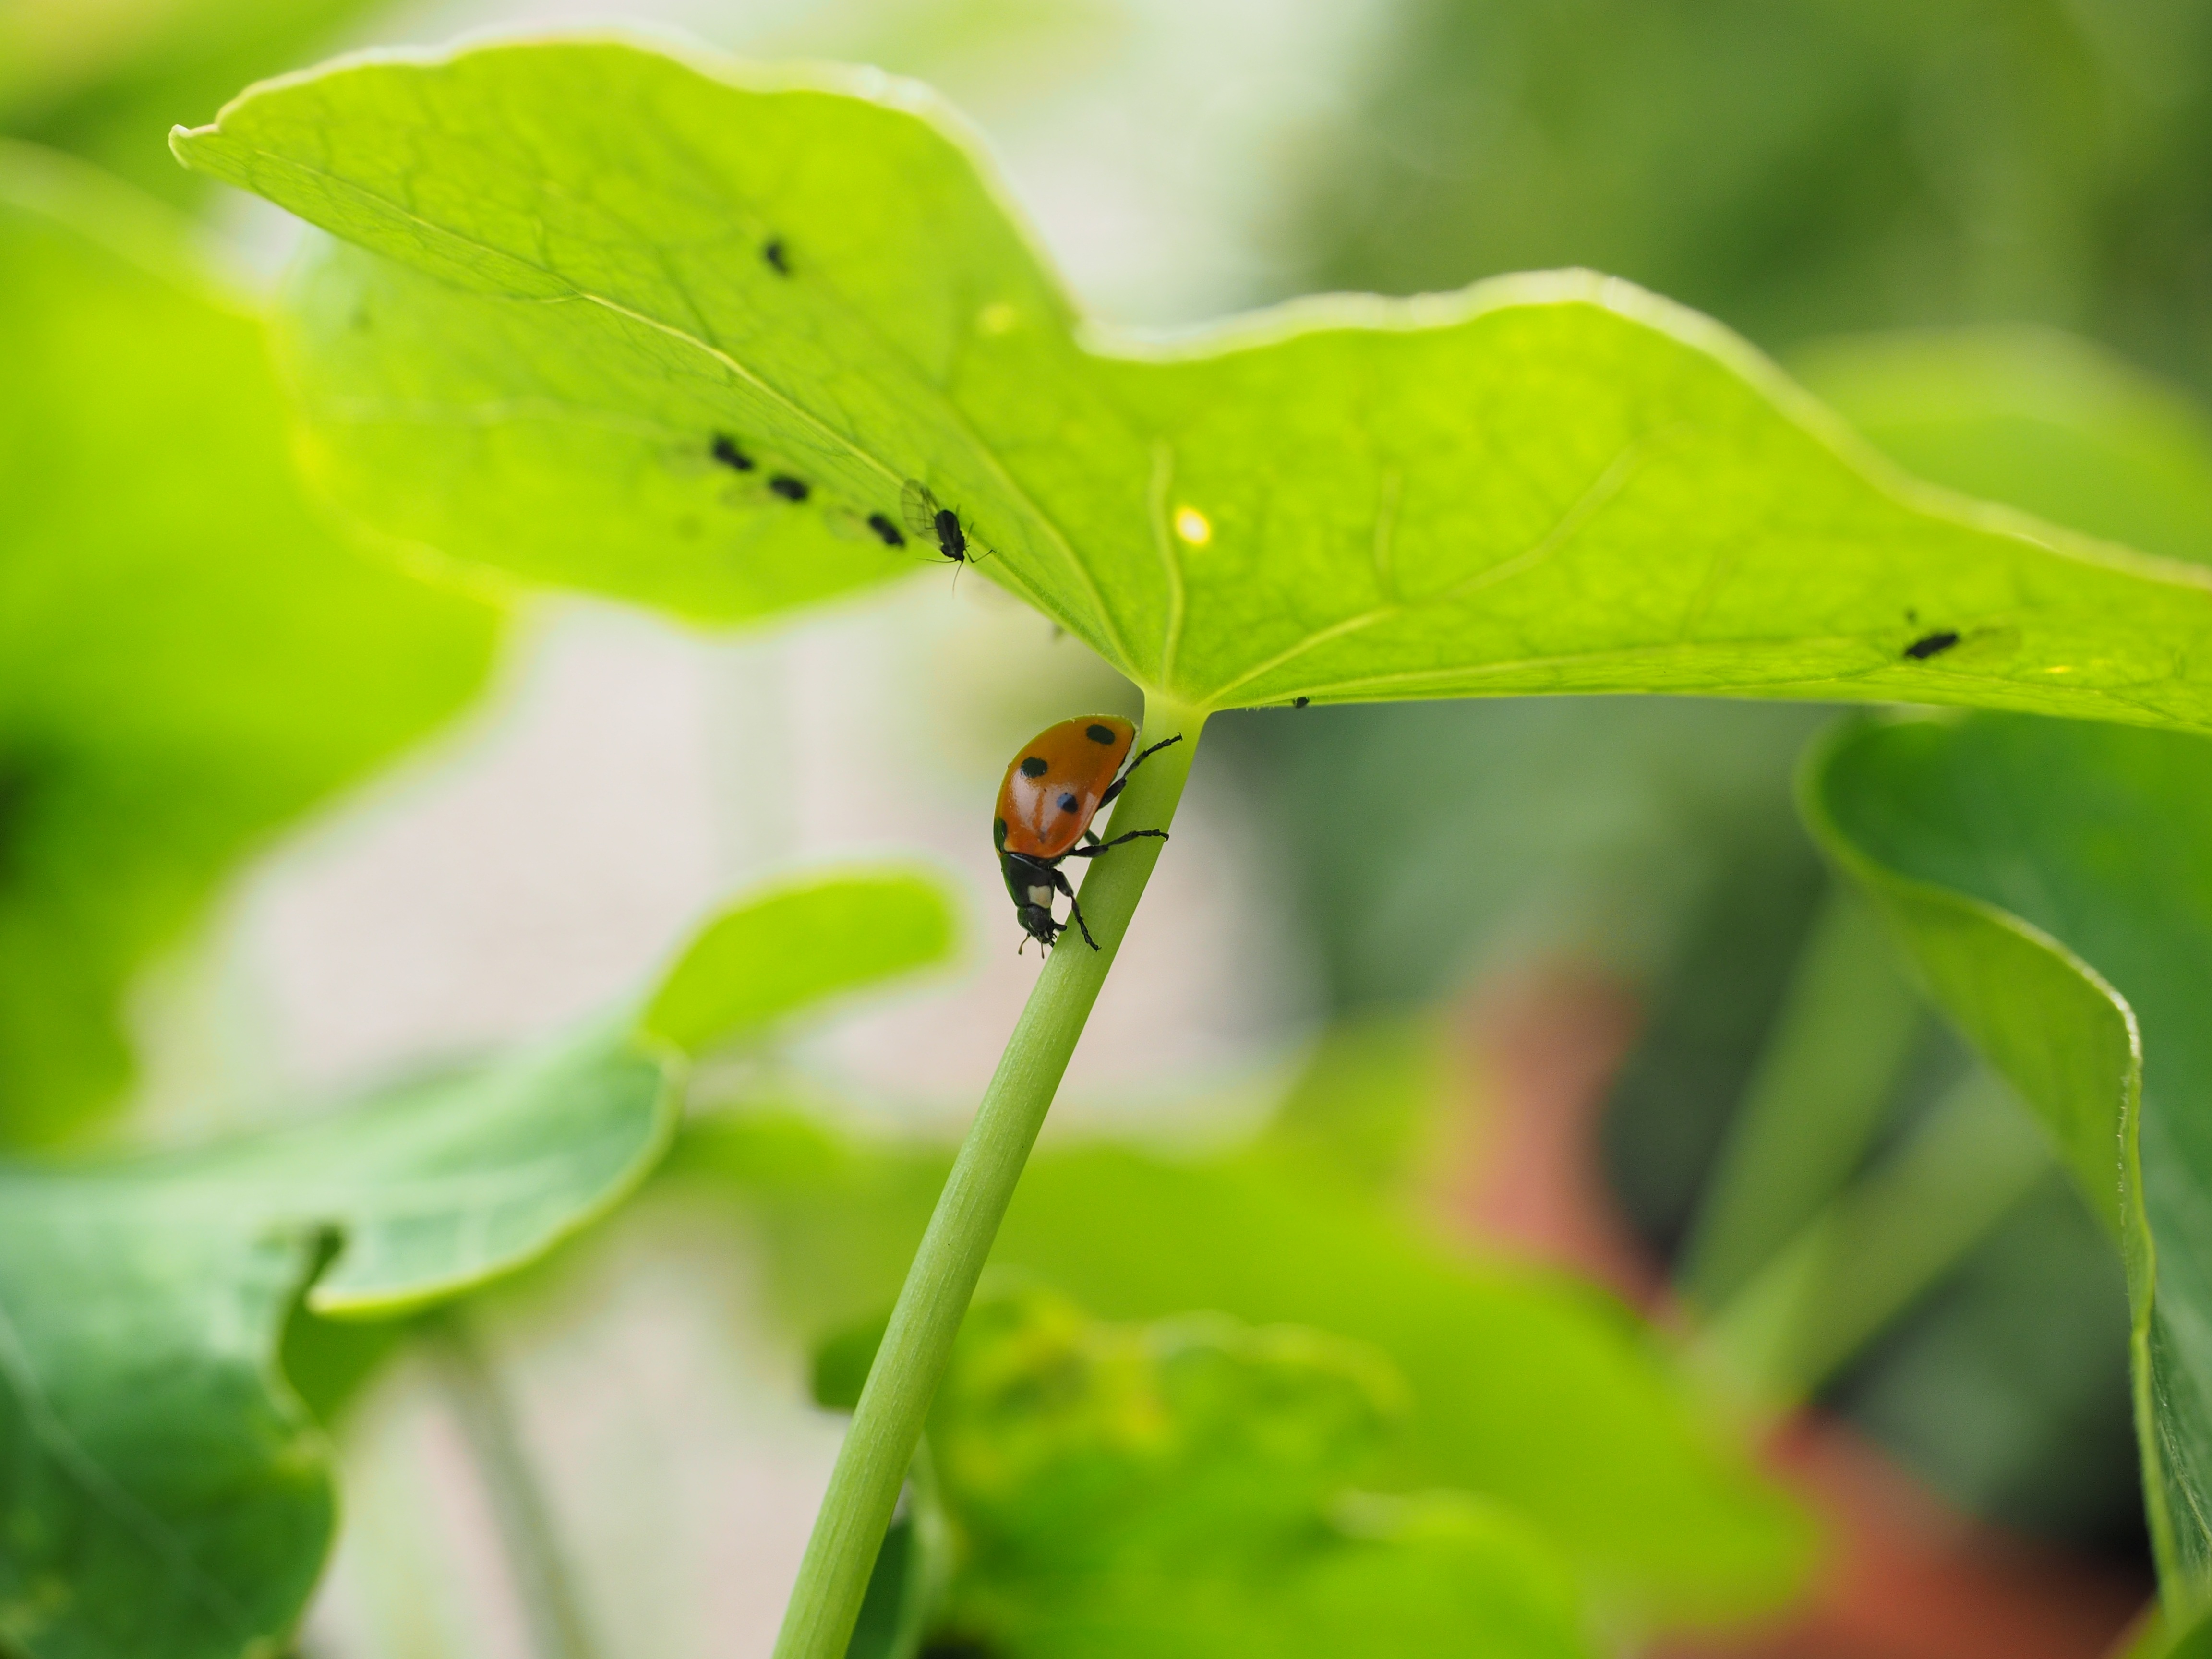
nature, branch, plant, photography, leaf, flower, spring, green, red, produce, insect, ladybug, botany, eat, flora, fauna, invertebrate, close up, crawl, full, hunting, beetle, coccinellidae, macro photography, siebenpunkt, domed, krabbeltier, lice, siebenpunkt ladybird, coccinella septempunctata, elytron, plant stem